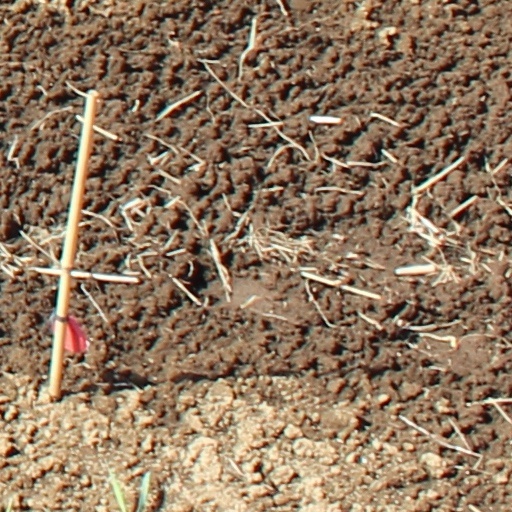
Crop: wheat